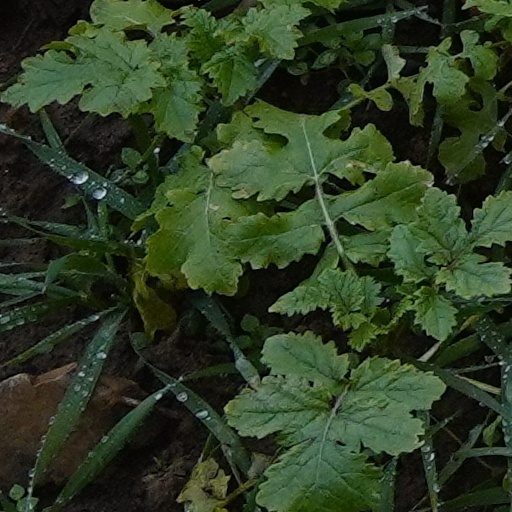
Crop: wheat